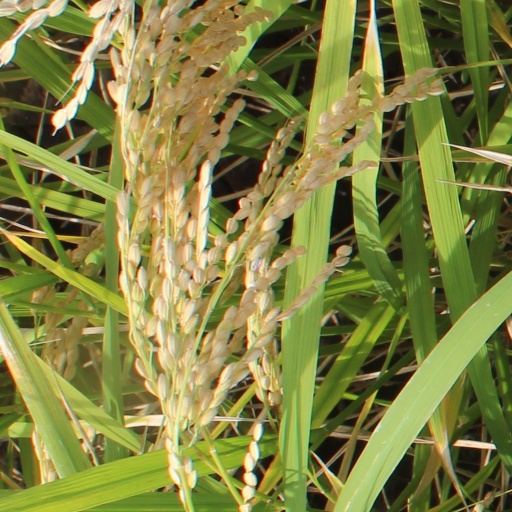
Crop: rice